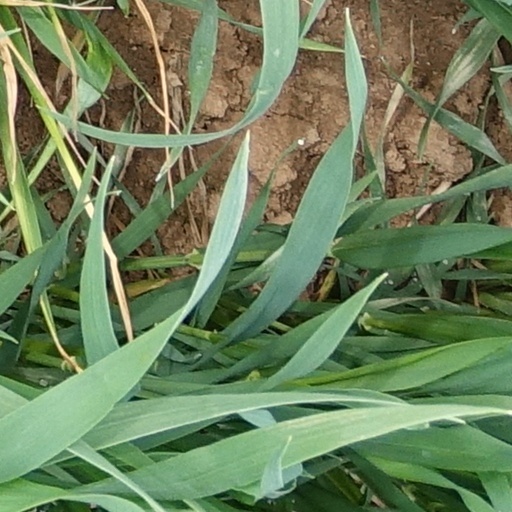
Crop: wheat